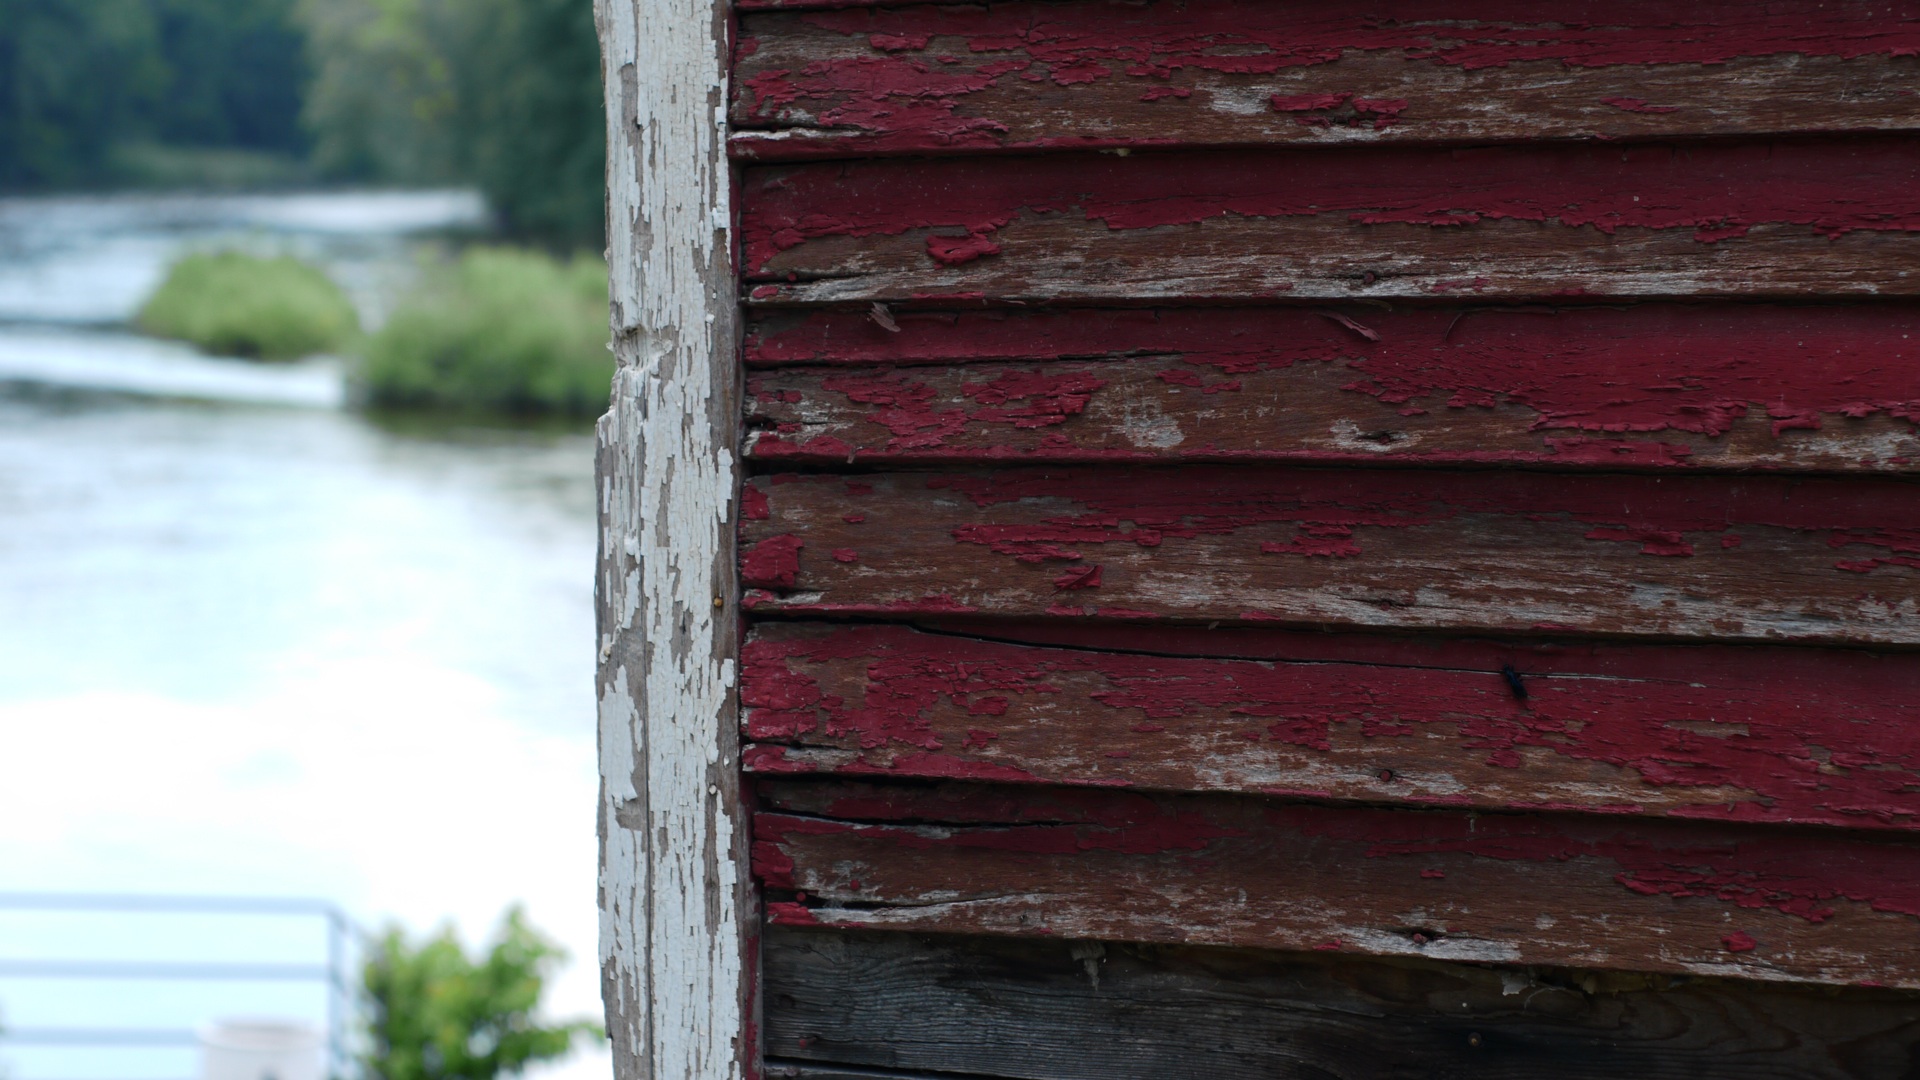
wood, house, window, building, old, wall, red, color, brick, weathered, window covering